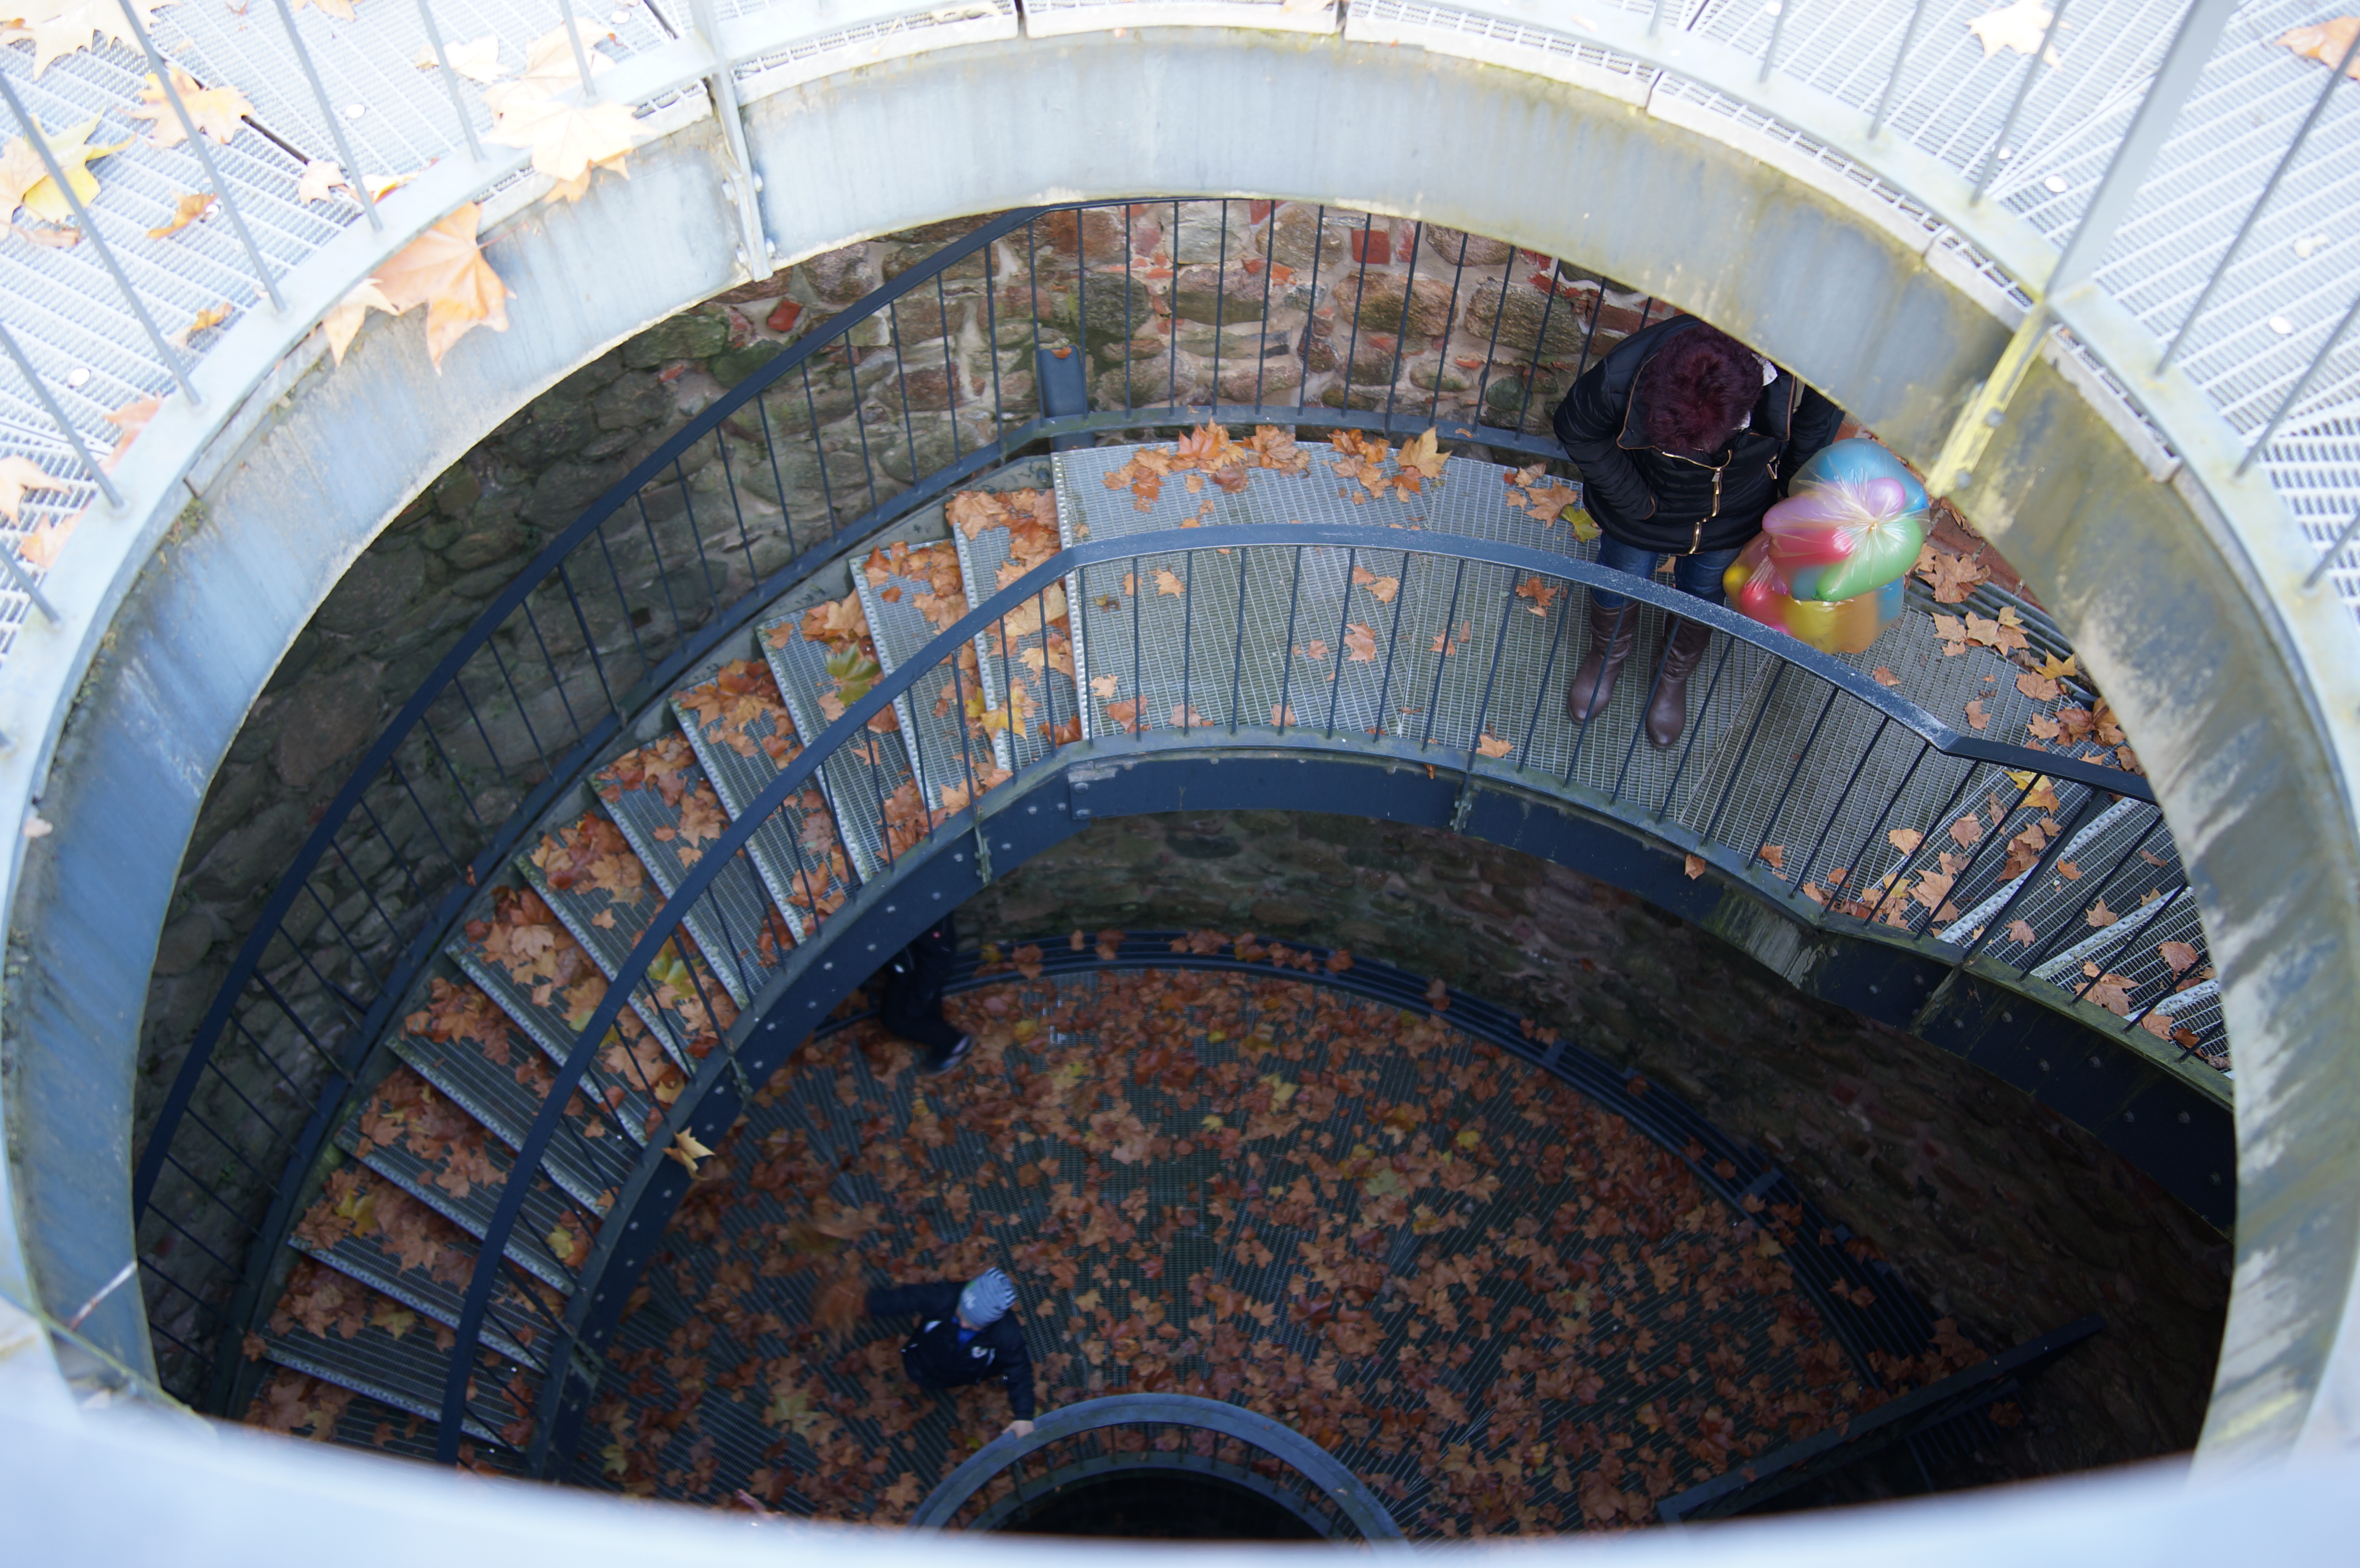
architecture, arch, stadium, 2016, art, samyang, sony, dome, nex, nex6, 21mm, lenstagged, samyang21mm114umccse, samyang21mm, steffenzahn, fisheye lens